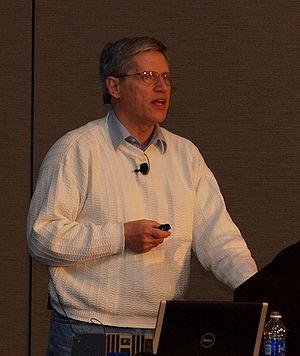
Bob Bates à la Game Developers Conference en 2010 (cinquième jour)."